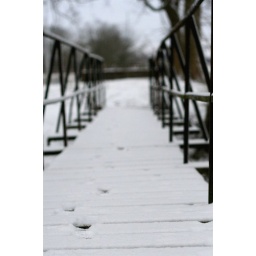
bridge over the river kwai